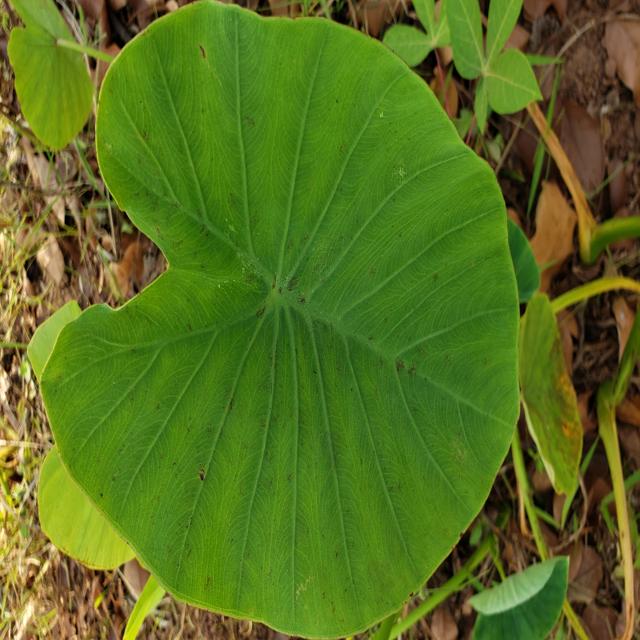
Label: Healthy